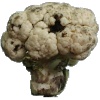
Label: cauliflower